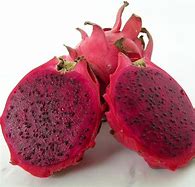
Label: Dragonfruit